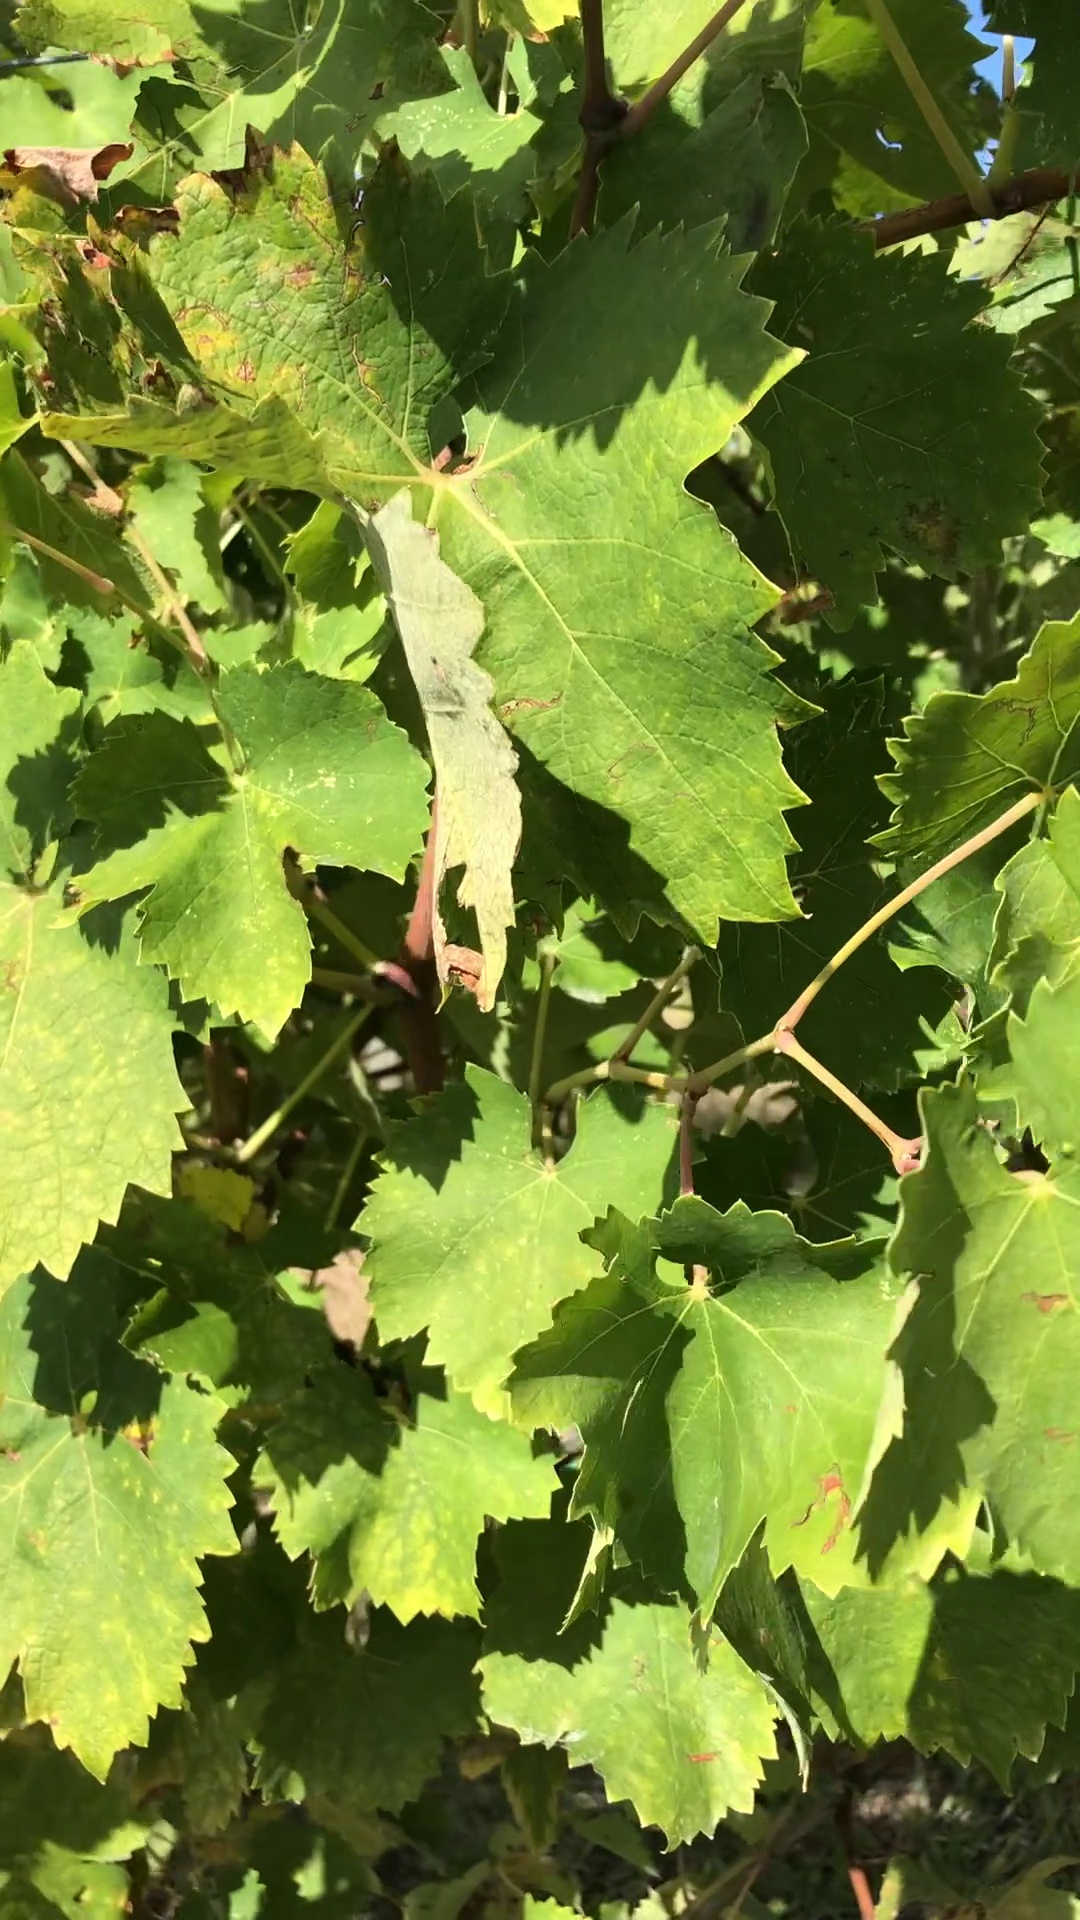
Label: healthy